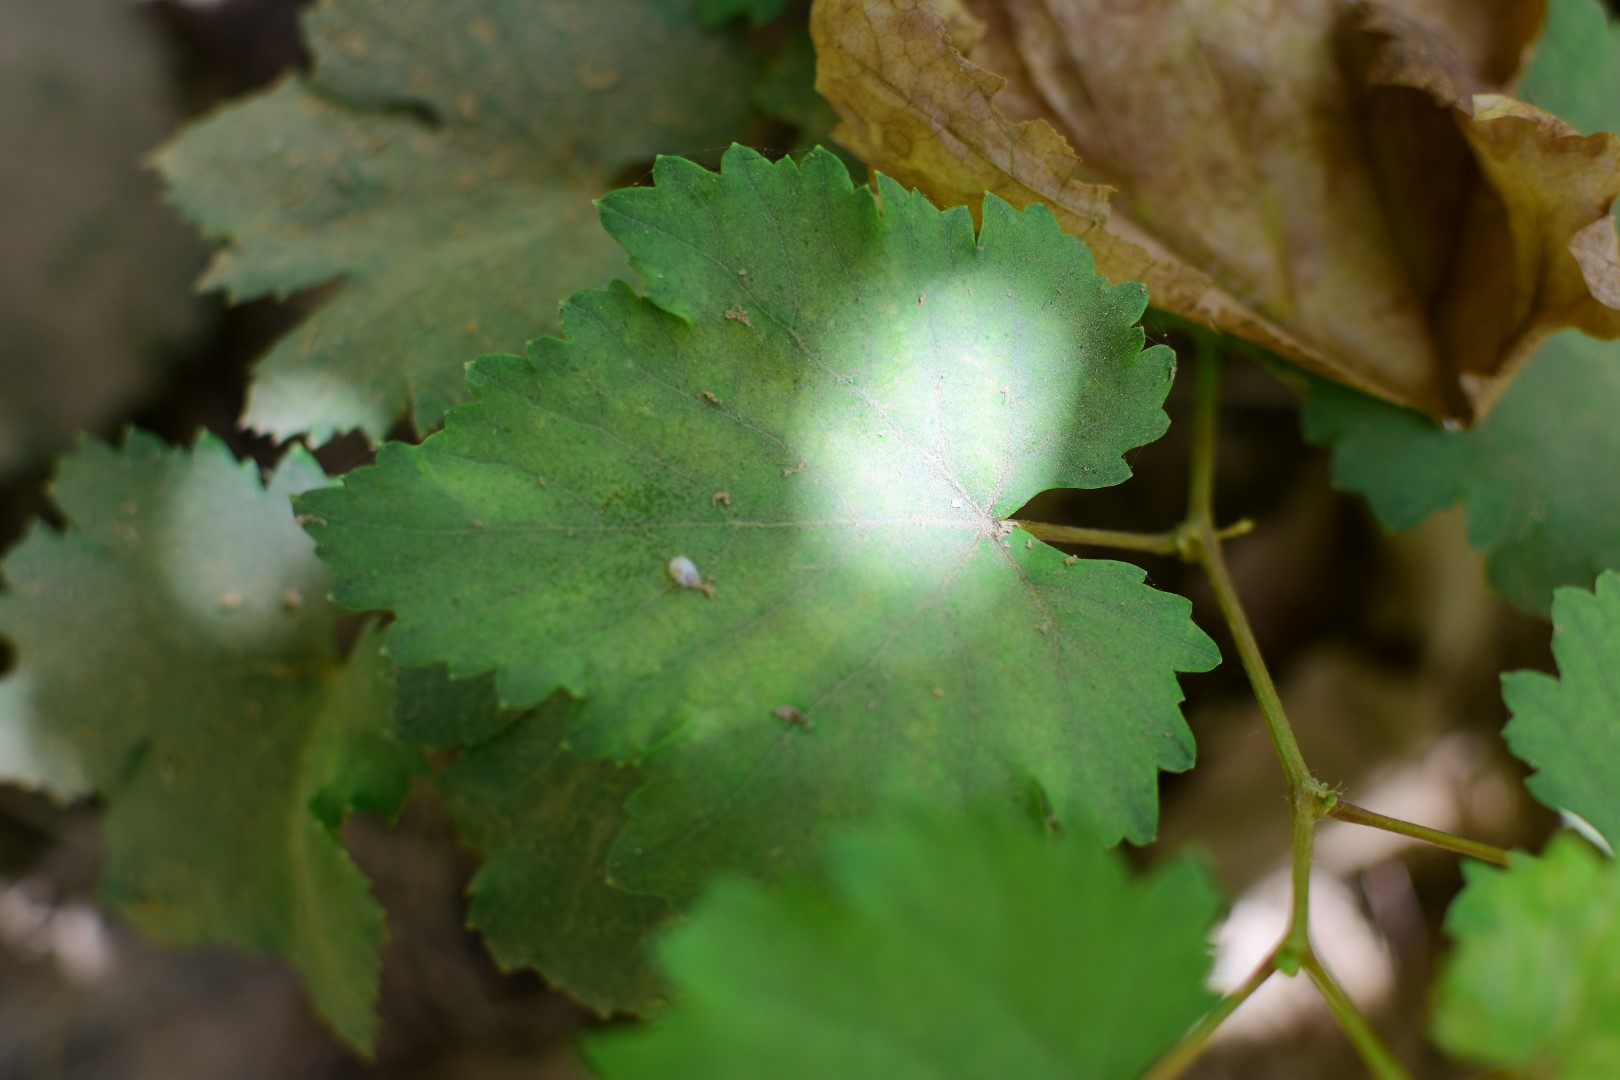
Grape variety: Kamali